The Wizard of Oz (1982 film)

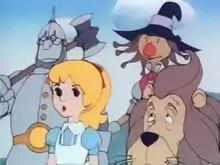
The four main characters

The film was produced in 1981 and it was the first animated feature in which Toho participated in the production. It is notable for its Western character design, unusual in anime. In fact, Topcraft used to work for American animation studio Rankin/Bass at the time. Dorothy's design is therefore derived from "That Girl in Wonderland" episode of "The ABC Saturday Superstar Movie", also animated by Topcraft, in which in a sequence Ann Marie imagines herself as Dorothy. Voice actress Mari Okamoto had already voiced Dorothy in the 1974 TBS dub of the 1939 "The Wizard of Oz". This film's writer, Akira Miyazaki, also wrote for the 1986 anime television series of the same name.